Yann M'Vila

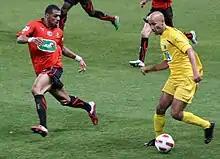
M'Vila "(left)" scored his first professional goal in the Coupe de France against Cannes in 2011

On 15 September 2009, M'Vila signed a contract extension with Rennes until June 2013. On 27 August 2010, he agreed to another extension with the club. The new deal extends until 2014. On 18 December, in a 1–0 win over Valenciennes, M'Vila played the entire match completing 100 of his 112 attempted passes, the former statistical output being a league-high for the season. Due to his performances domestically and internationally, M'Vila was linked to Spanish club Real Madrid and English club Liverpool during the fall season. In December 2010, the midfielder quelled the interest by declaring his commitment to Rennes and also jokingly stating that he would only depart Rennes after scoring his first goal. Coincidentally, he scored his first professional goal on 9 January 2011 in a 7–0 hammering of Championnat National club Cannes in the Coupe de France. A week later, M'Vila scored his first career league goal in a 4–0 win over Arles-Avignon. On 20 February, M'Vila scored the opening goal for Rennes, converting a free kick, in a 2–1 win over Toulouse. M'Vila was rewarded for his performances during the season with a nomination for the UNFP Ligue 1 Young Player of the Year. The midfielder lost out on the award to national team teammate Mamadou Sakho, but was given consolation with an appearance on the organisation's Team of the Year. A day later, Rennes confirmed on its website that M'Vila had signed a one-year contract extension with the club. The new deal will keep him with Rennes until 2015.